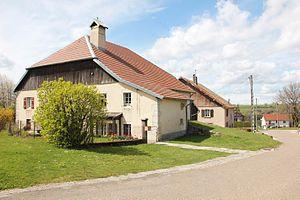
Vue du village de Rantechaux (département du Doubs) - ancienne ferme comtoise
Rantechaux est une ancienne commune française située dans le département du Doubs en région Bourgogne-Franche-Comté, devenue, le 1ᵉʳ janvier 2016, une commune déléguée de la commune nouvelle des Premiers-Sapins.
Les Premiers Sapins est, depuis le 1ᵉʳ janvier 2016, une commune nouvelle française située dans le département du Doubs, en région Bourgogne-Franche-Comté. Elle est créée par la fusion des communes de l'ex communauté de communes des Premiers Sapins. Ses habitants sont appelés les Primo-Sapinois.